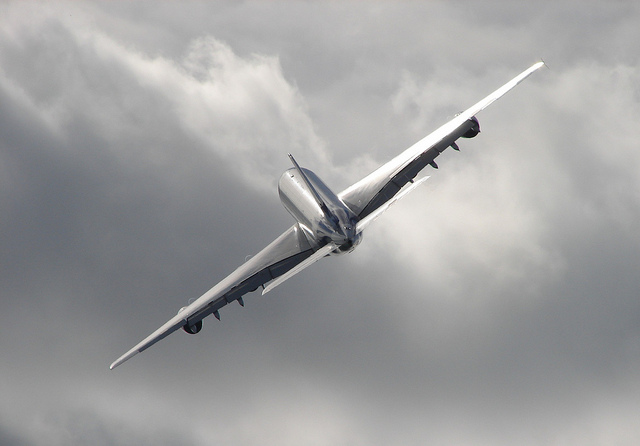
user: Given an image and a question. Answer the question in a short answer. Question: What do the dark clouds mean the plan is flying into? Short Answer:
assistant: storm